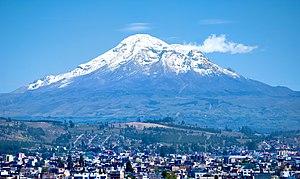
La Terre est la troisième planète par ordre d'éloignement au Soleil et la cinquième plus grande aussi bien par la masse que le diamètre du Système solaire. Par ailleurs, elle est le seul objet céleste connu pour abriter la vie. Elle orbite autour du Soleil en 365,256 jours solaires — une année sidérale — et réalise une rotation sur elle-même relativement au Soleil en 23 h 56 min 4 s — un jour sidéral — soit un peu moins que son jour solaire de 24 h du fait de ce déplacement autour du Soleil. L'axe de rotation de la Terre possède une inclinaison de 23°, ce qui cause l'apparition des saisons.
Le Chimborazo est un volcan d’Équateur culminant à 6 263 m d’altitude et situé près de Riobamba, à environ 180 km au sud de Quito. C’est le sommet le plus haut des Andes équatoriennes, qui domine une région de 50 000 km², sa base faisant 20 km de diamètre.